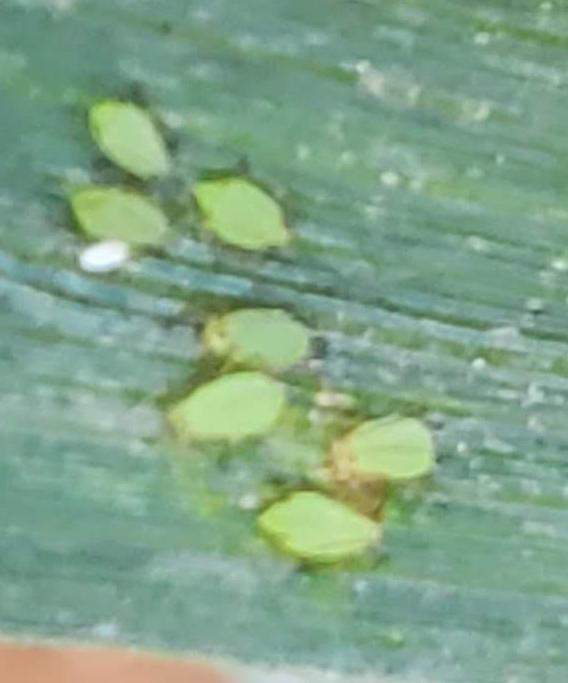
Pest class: english_grain_aphid